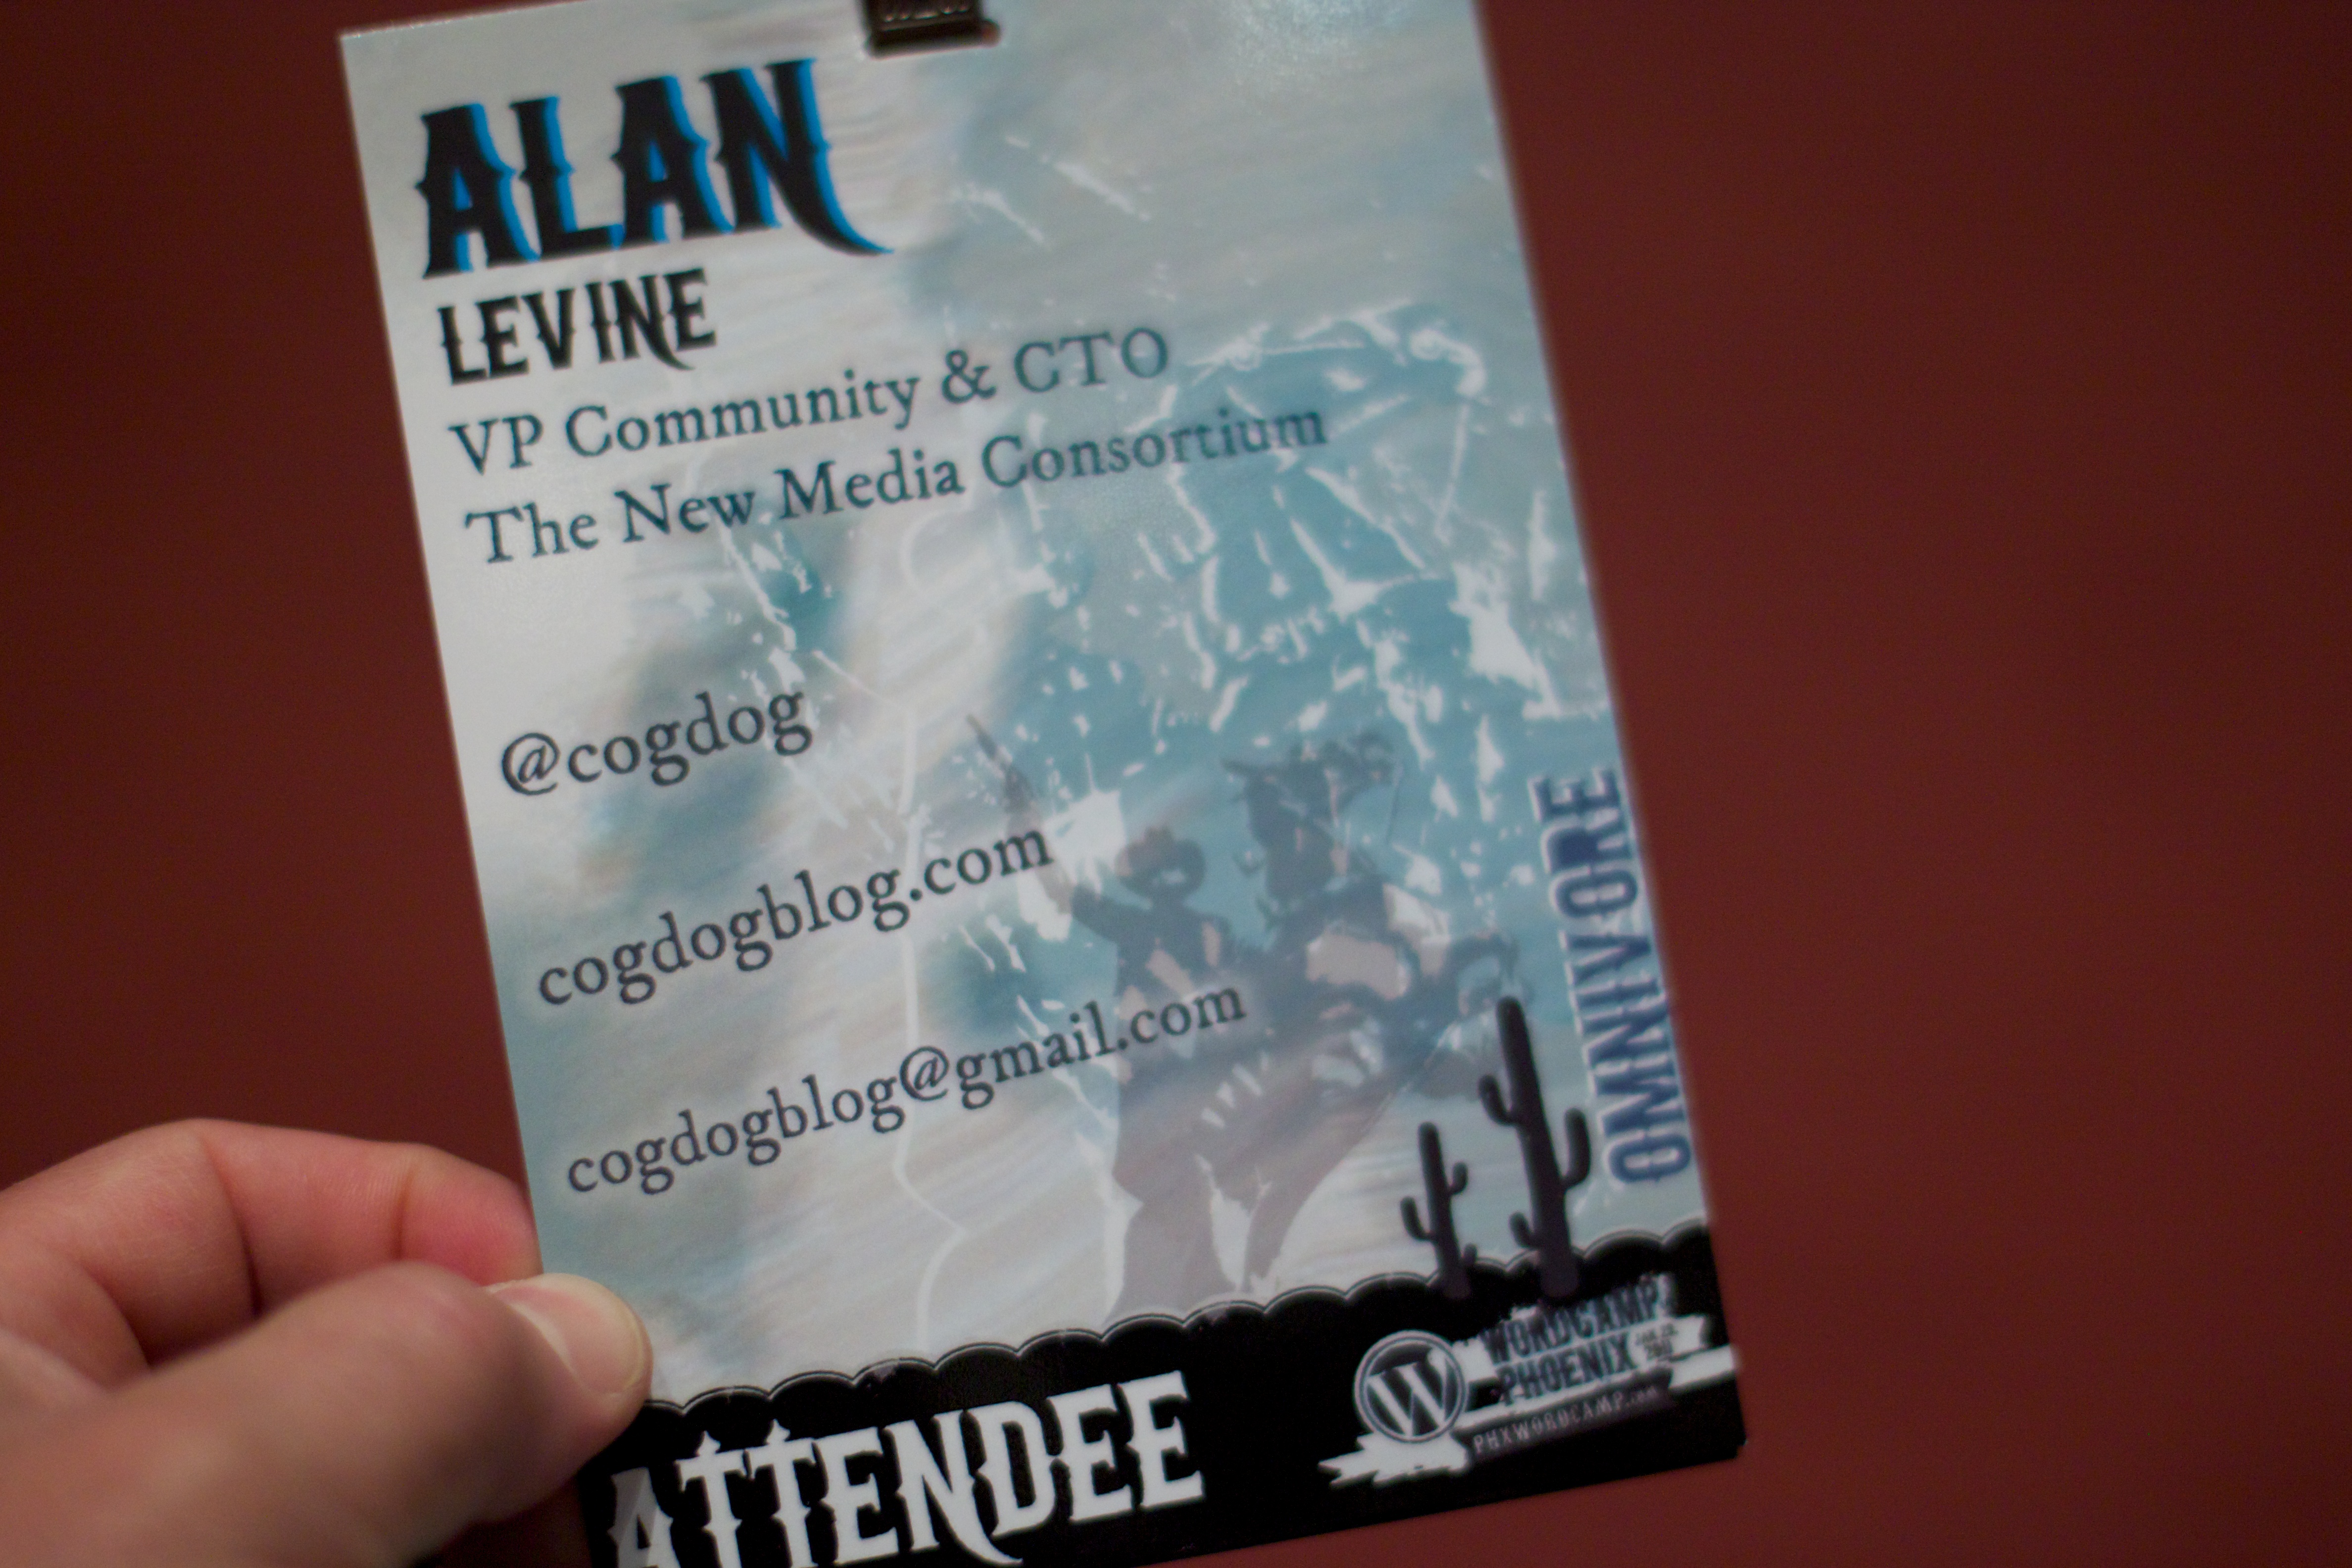
advertising, brand, product, wcphx